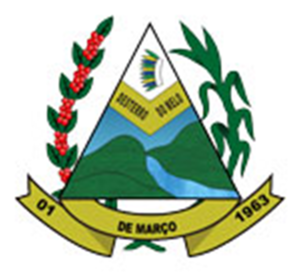
Desterro do Melo est une municipalité brésilienne de l'État du Minas Gerais et la microrégion de Barbacena.